Requiem for a Handsome Bastard

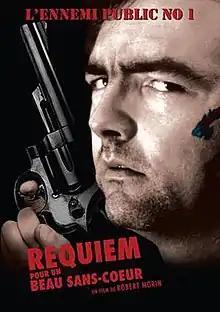

Requiem for a Handsome Bastard is a 1992 Canadian film written and directed by Robert Morin. The film depicts the downfall of a Montreal criminal following his escape from prison. It was nominated for four Genie Awards and won Best Canadian Feature at the Toronto International Film Festival. The film is based on the story of Richard Blass.